School belonging

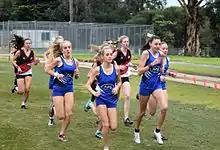
2016 Girls' Representative Cross Country, held at Yarra Valley Grammar School, Victoria, Australia.

Research has shown that being involved in extracurricular activities can positively influence students' perceptions of school belonging. For example, researchers Casey Knifsend and Sandra Graham found that students who participated in two extracurricular activities reported greater feelings of school belonging compared to those students who participated in fewer than two. Other studies have replicated this relationship, highlighting the importance of participating in extracurricular activities for developing school belonging. Extracurricular activities may influence school belonging by providing collaborative and long-term interactions between students and their peers.